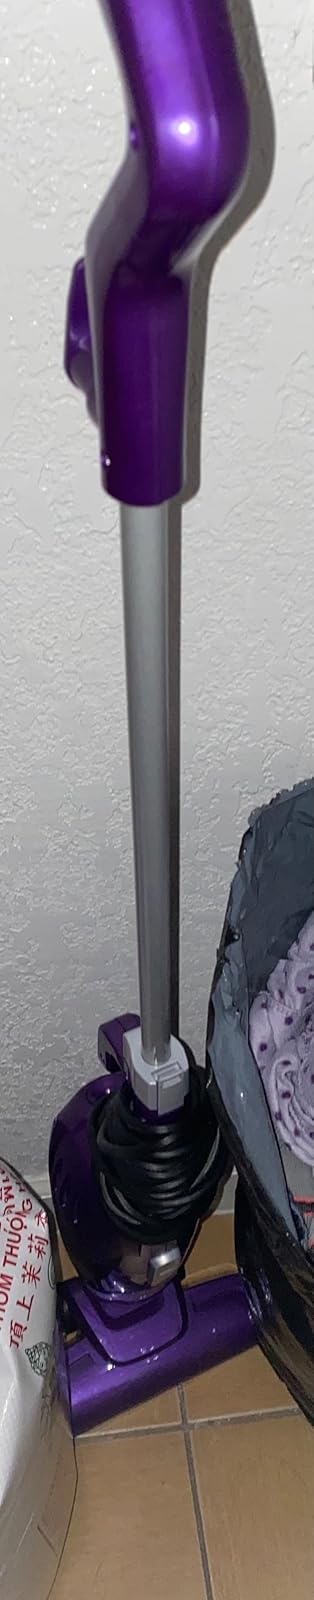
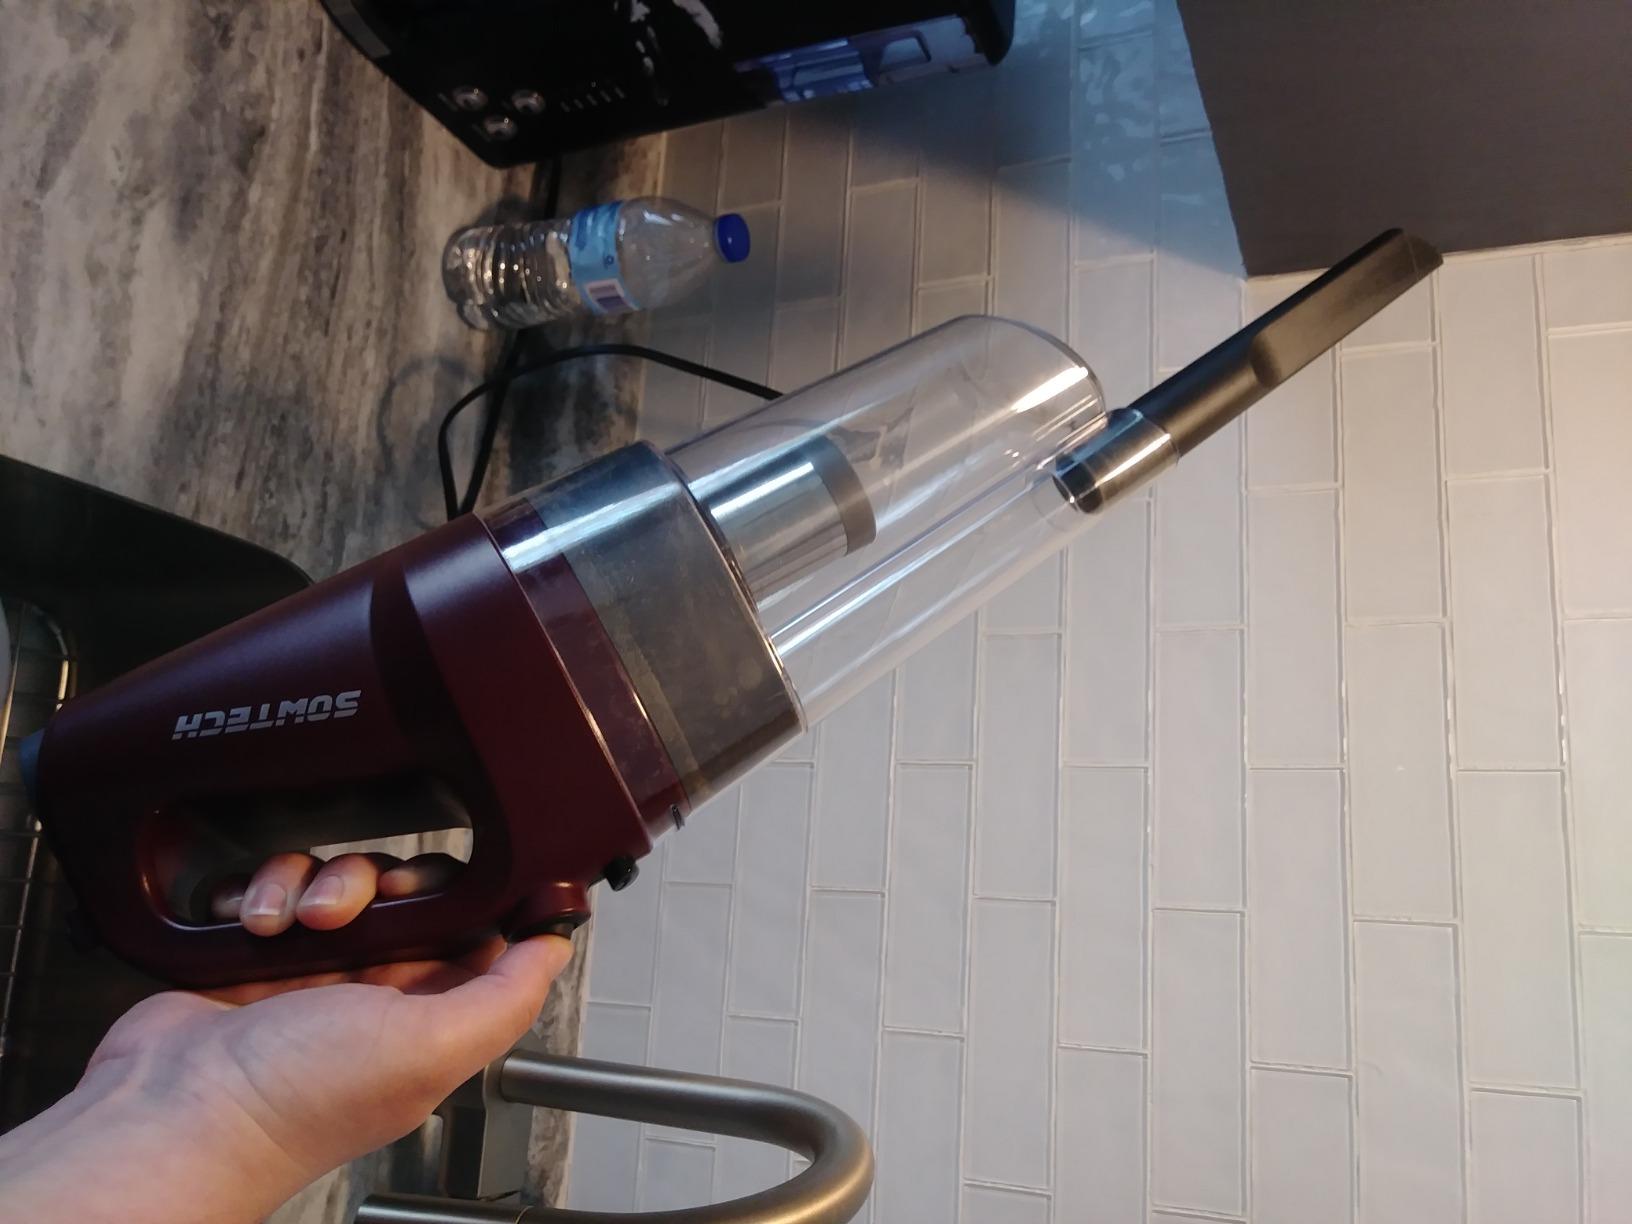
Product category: items_vacuum
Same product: no